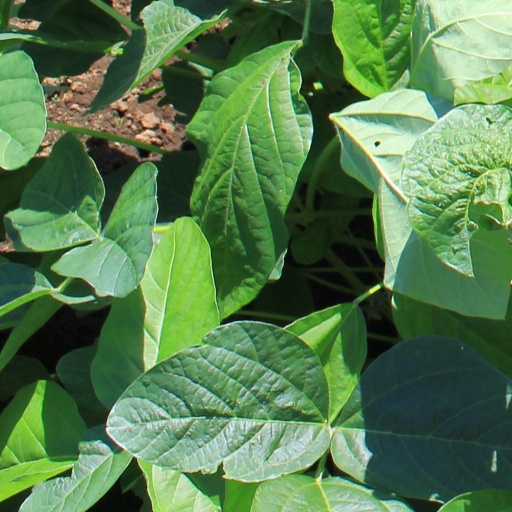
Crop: soybean